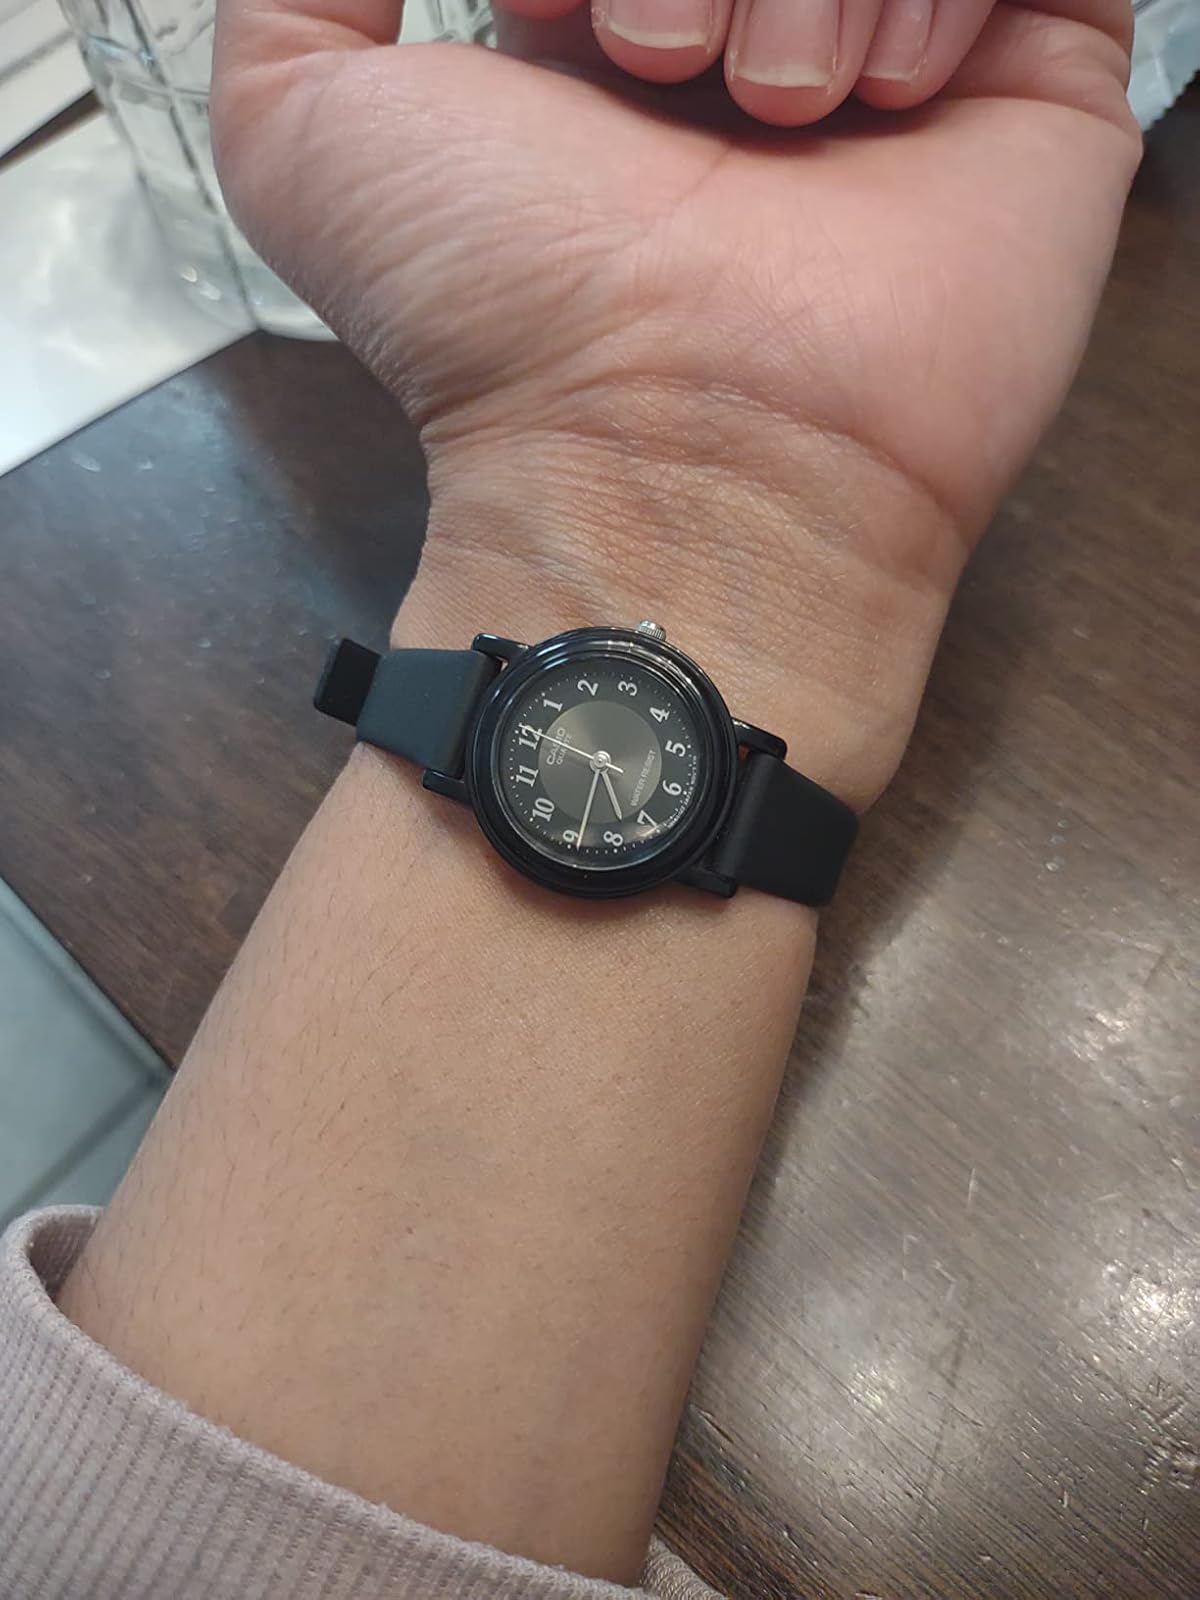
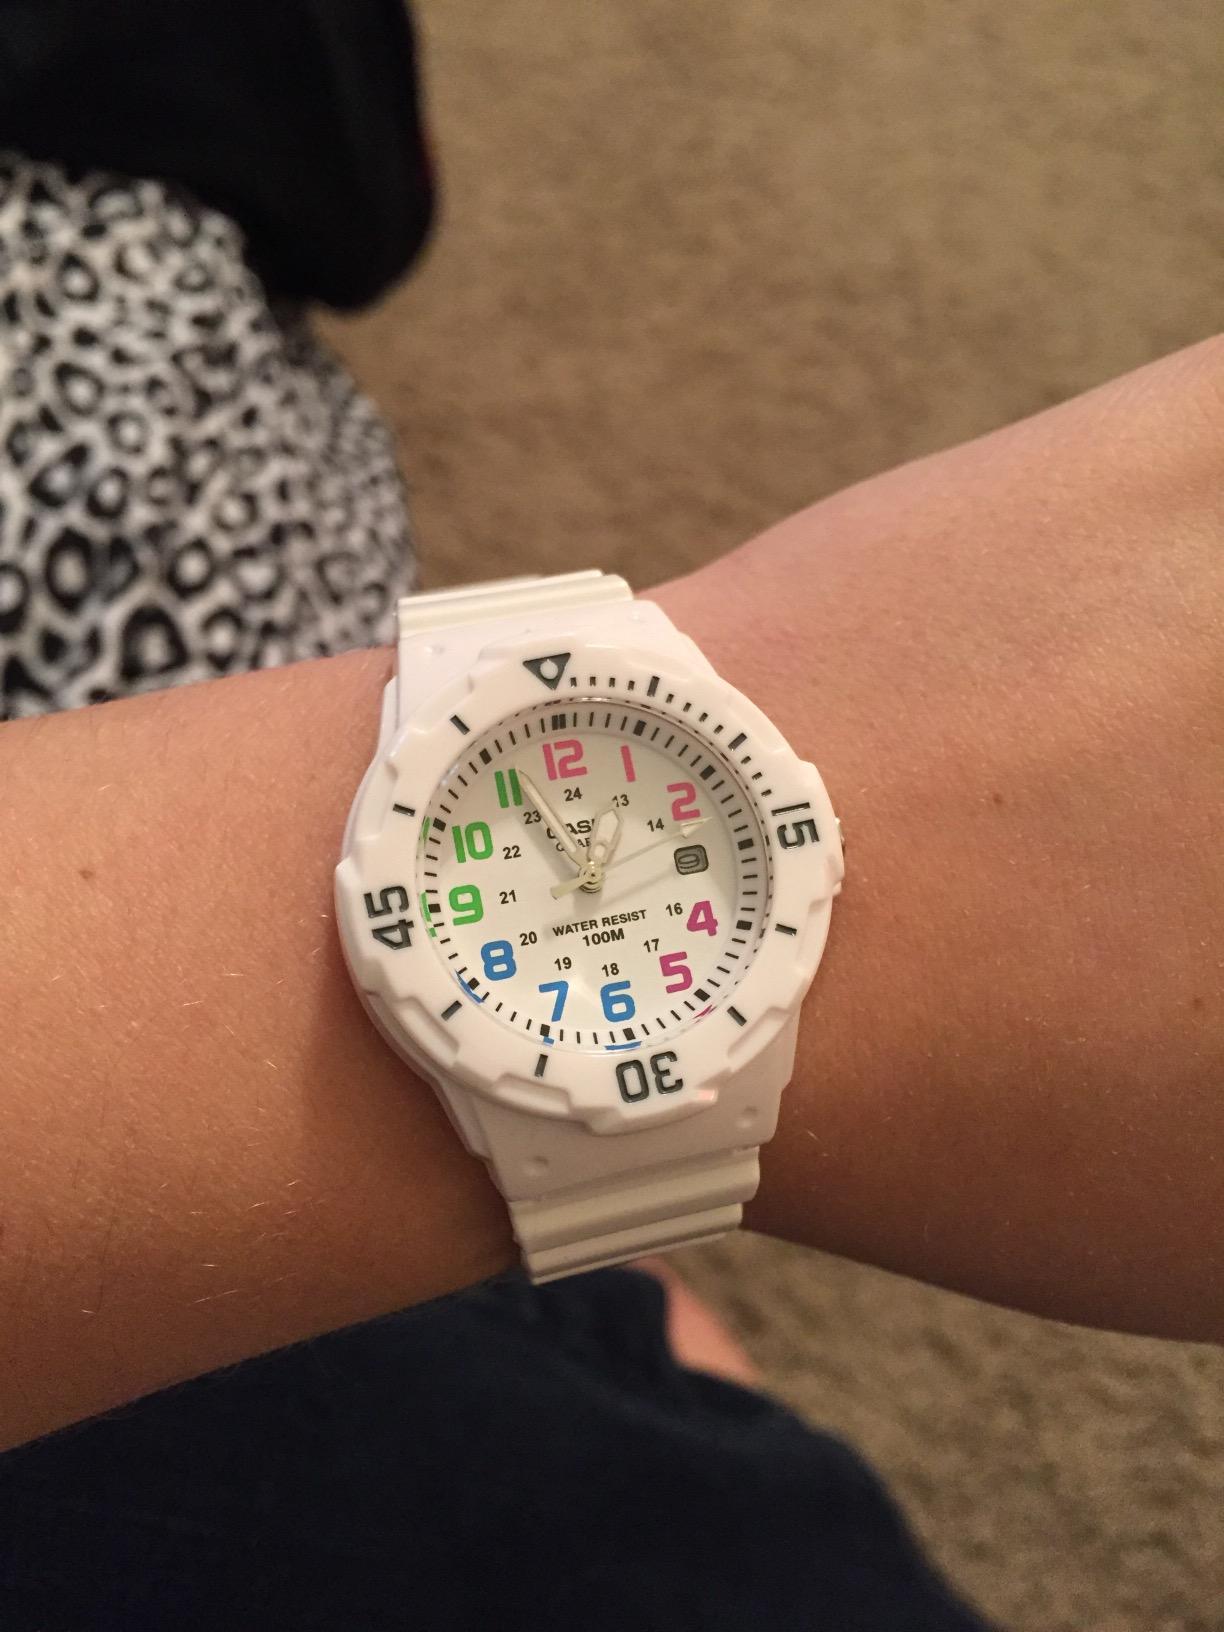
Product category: accessories_watch
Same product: no